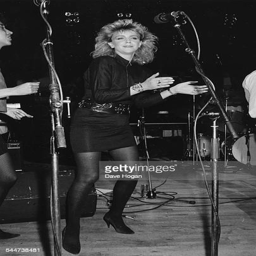
actor making her debut as a pop star on stage